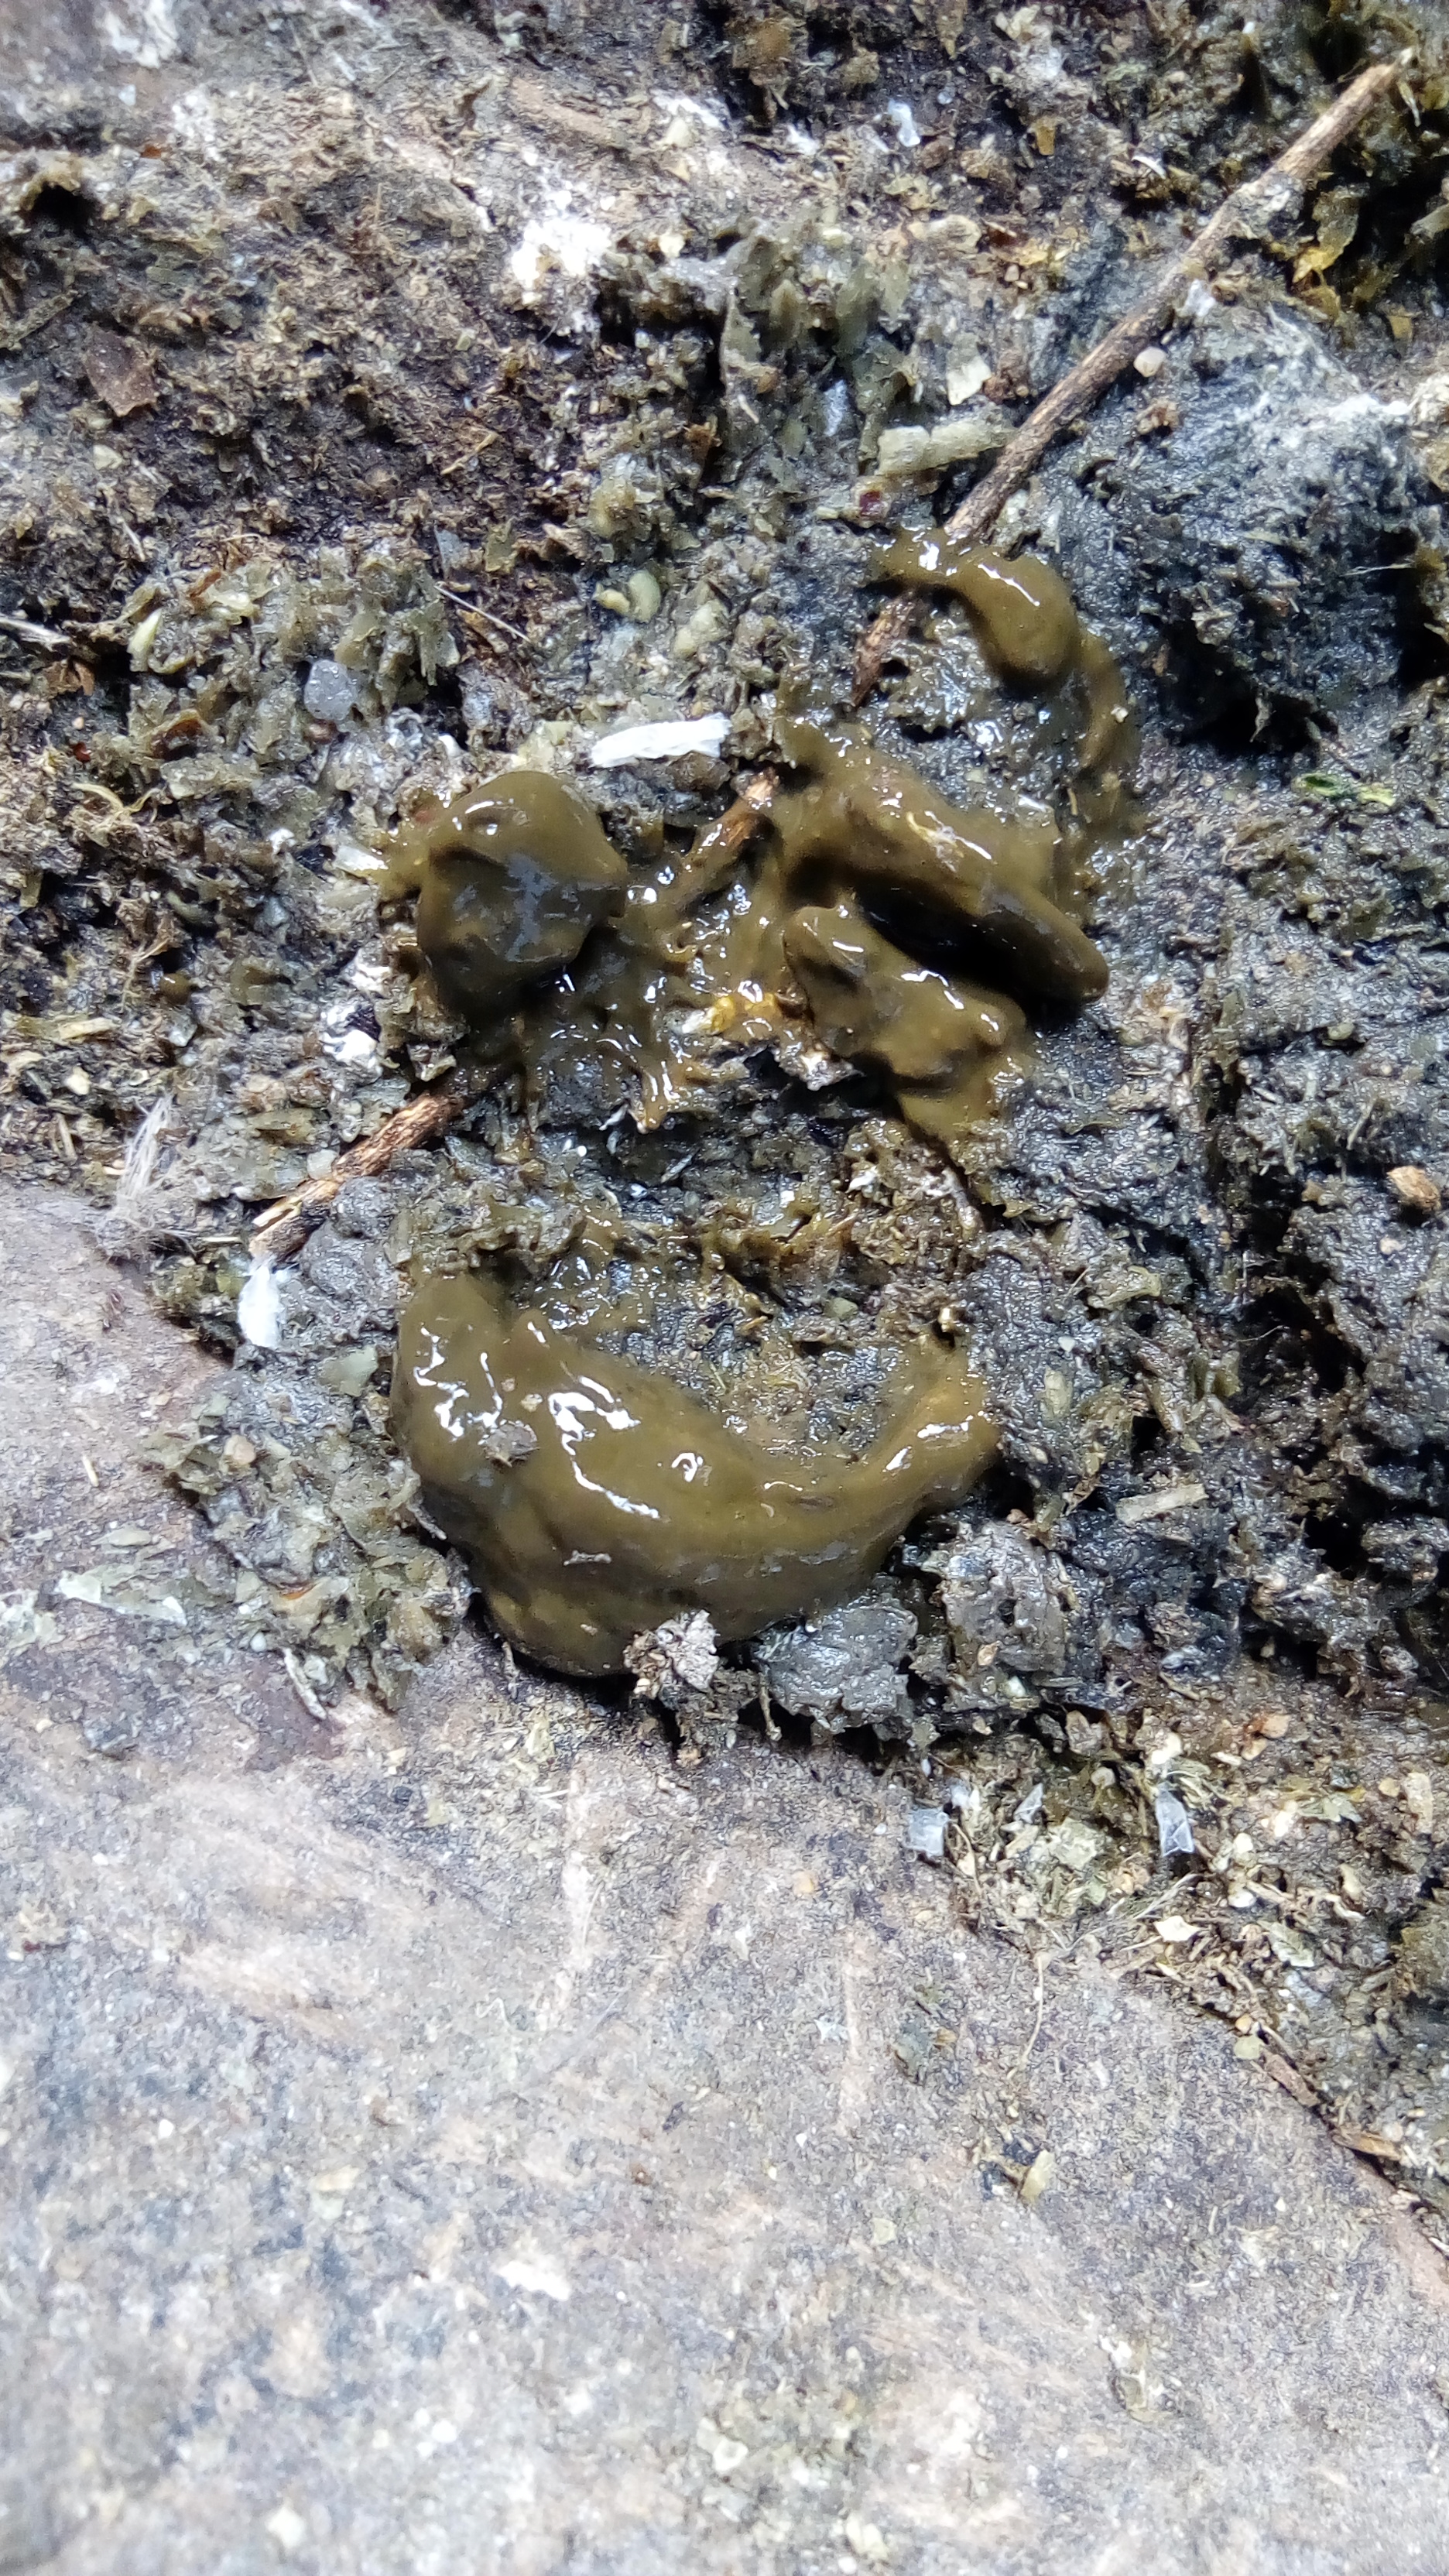
PCR-confirmed diagnosis: Coccidiosis